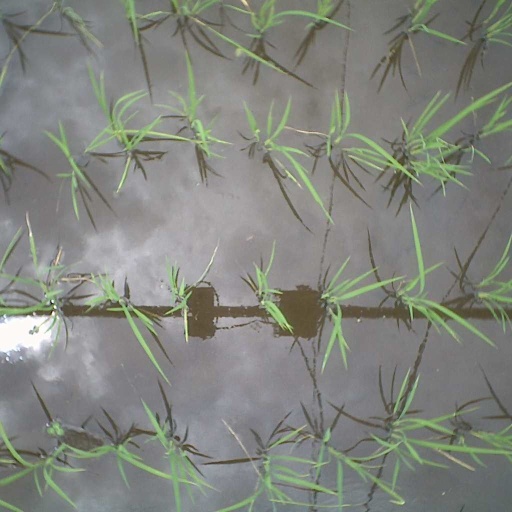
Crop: rice